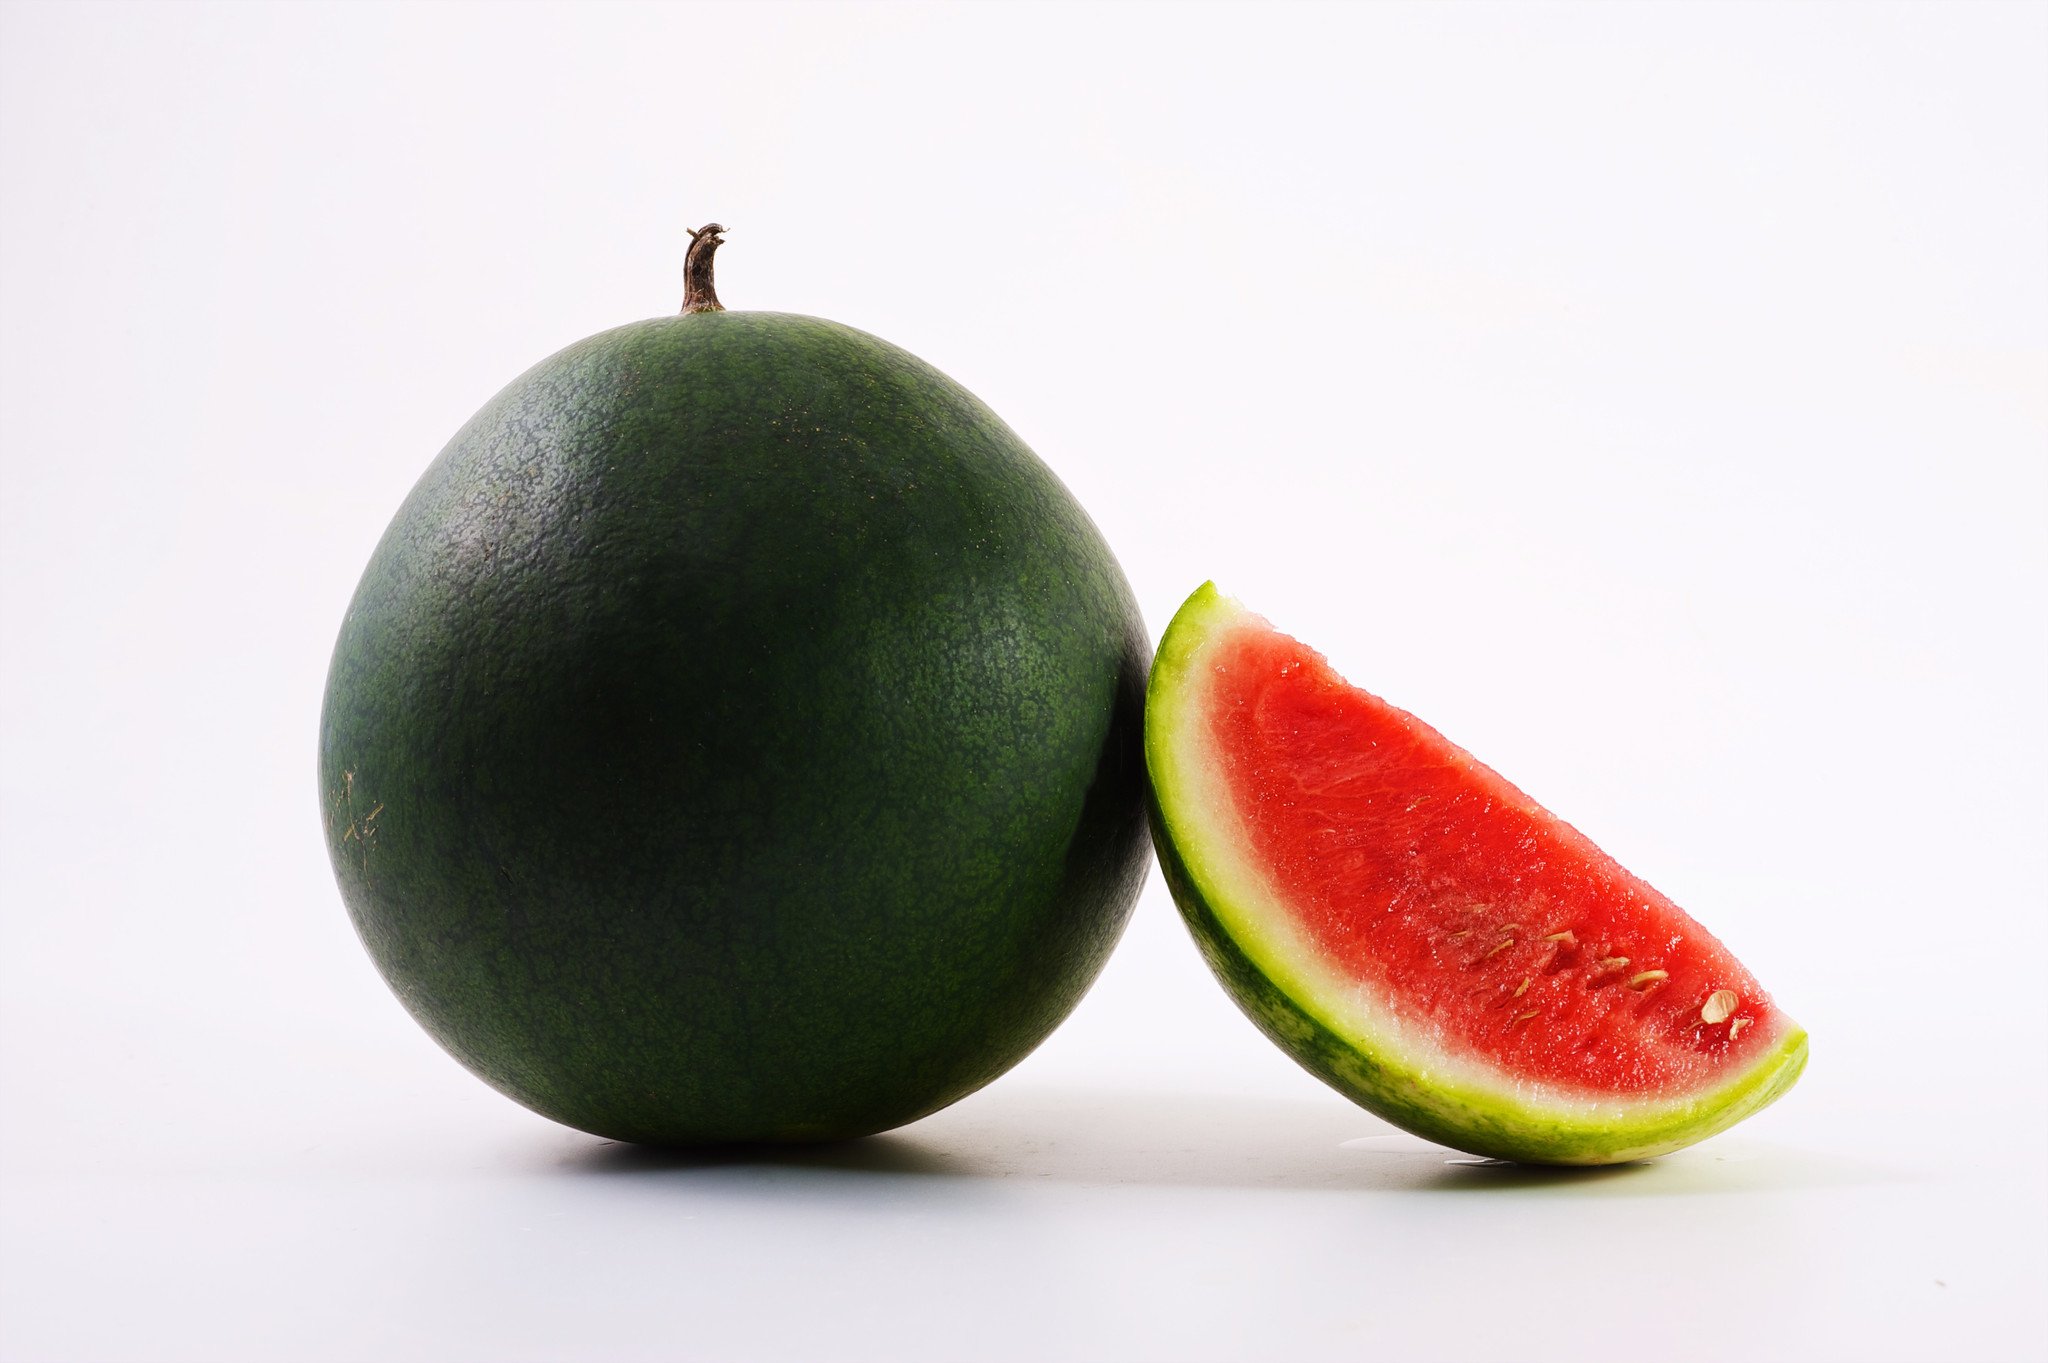
Label: Watermelon